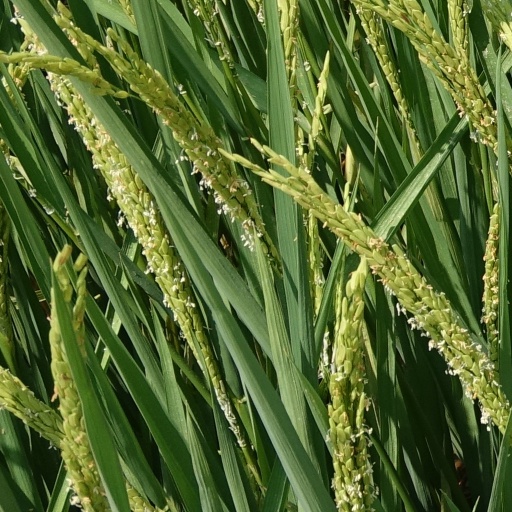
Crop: rice